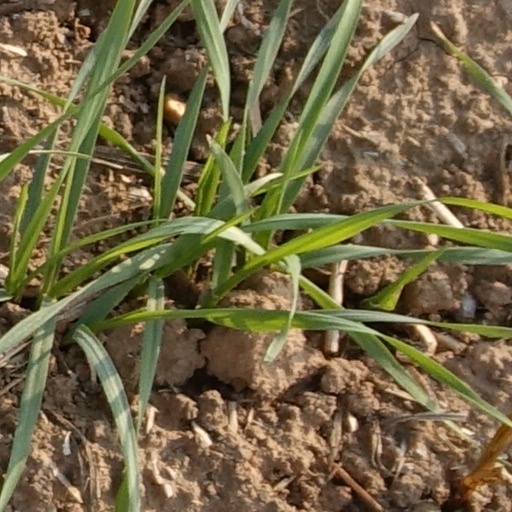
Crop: wheat